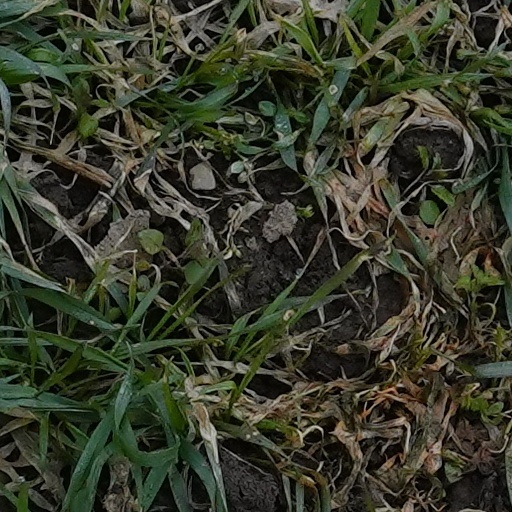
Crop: wheat